Jacques Crétineau-Joly

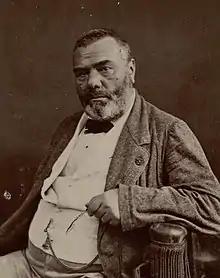

Jacques Crétineau-Joly (23 September 1803 – 1 January 1875) was a French Catholic journalist and historian, known both for his political activism and for his extensive histories of the Jesuits.